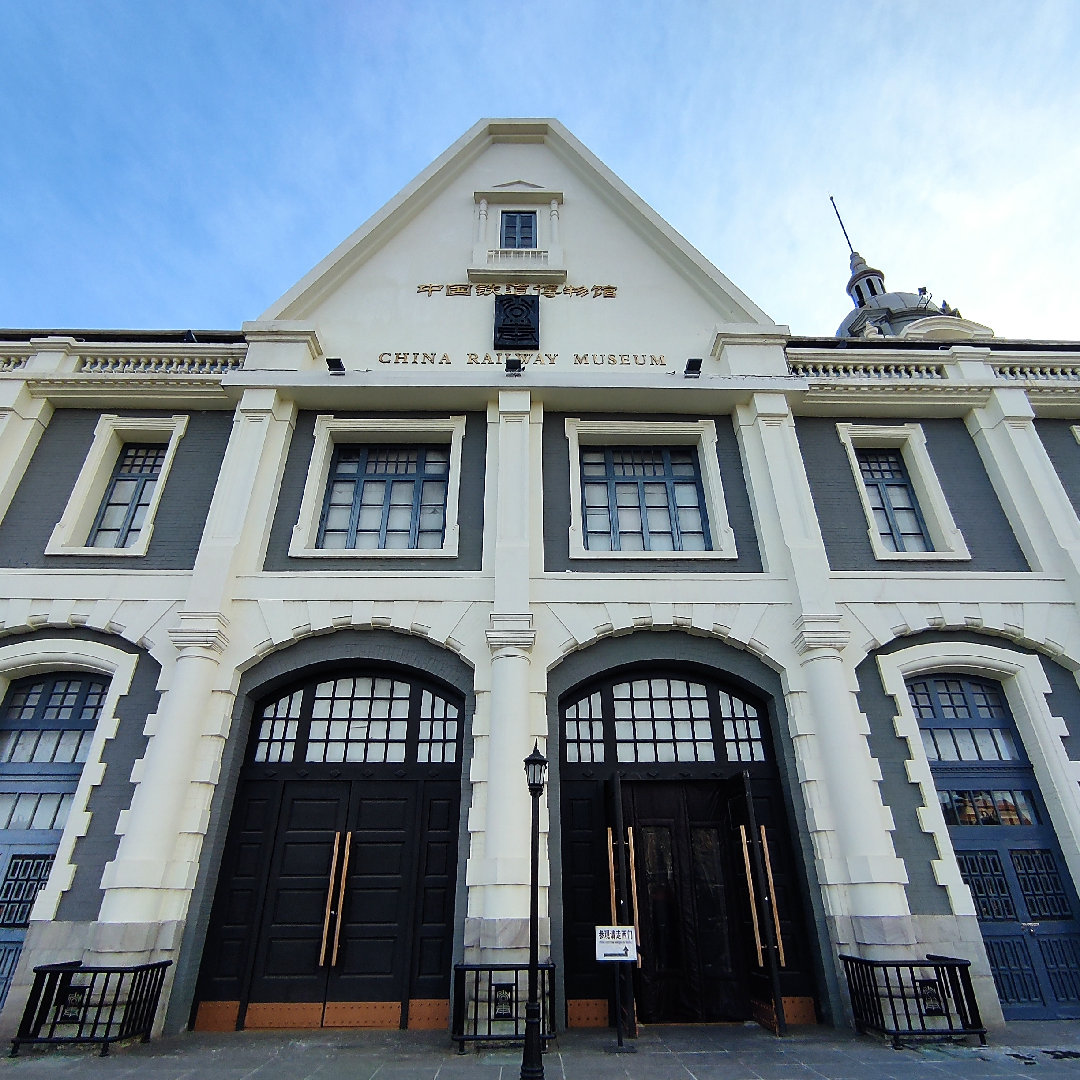
地标名称：中国铁道博物馆正阳门馆
所在城市：北京市·东城区